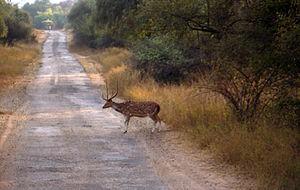
Le parc national de Sariska est une réserve de tigres de 850 km² située dans l'État du Rajasthan en Inde.